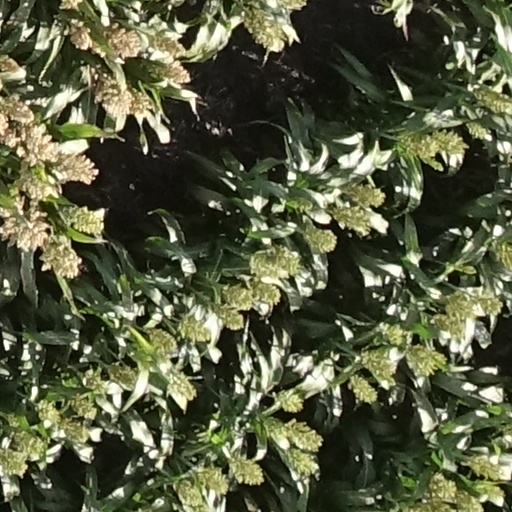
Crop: sorghum